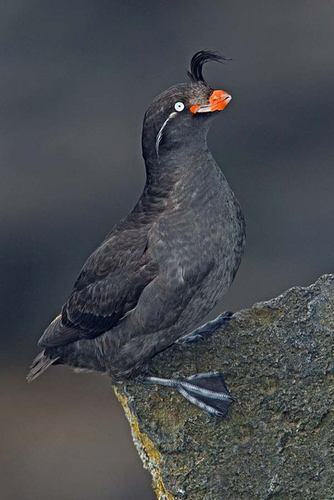
A photo of a crested auklet